Northampton Downtown Historic District

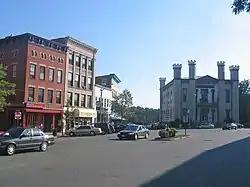
Main Street

The Northampton Downtown Historic District encompasses most of the central business district of Northampton, Massachusetts. This area, which has been a center of commerce and industry in the area since colonial days, extends from the railroad tracks on the east side of the downtown, and west along Main Street to its junction with West Street and Elm Street. When the district was first listed on the National Register of Historic Places, it ended at the railroad tracks, and included properties on a number of other downtown streets; this was extended in 1985 to include a few properties just east of the railroad tracks on and near Bridge Street. The district includes such notable buildings as the 1891 Academy of Music Theatre, the First Church of Christ, and Northampton's castle-like City Hall.